Madonna (nickname)

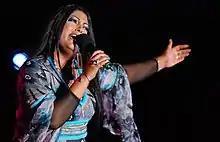
Planned to be a "Madonna"-equivalent by her record label Reprise Records, La India later chose her stage name to refute this idea.

According to media reports or some artists themselves, a bunch of artists were planned by their managers or record labels to be marketed as "a Madonna" or an associated style. This has been the case with Martika by CBS Records, Byanka from Mexico, and La India by Reprise; La India commented that this inspired her to choose her stage name because she avoided that label. also said that her label Hispavox planned to promote her as the "Spanish Madonna". Other artists slightly "promoted" as "Madonnas", were Natasha Alexandrovna called the "Russian Madonna", and according to Ioannis Polychronakis from Linköping University, Anna Vissi was "loudly promoted as the 'Greek Madonna'". In other reports, some artists like Lisa Lisa were "billed" as "a Madonna". British opera singer Lesley Garrett was promoted by her record company with a "Madonna of the opera stage image"; various media outlets like "Time" magazine compared her with Madonna, and others dubbed her the "Madonna of the opera world". On the report of "Opera" magazine in 2001, she once confessed that she planned to "emulate Madonna Ciccone".